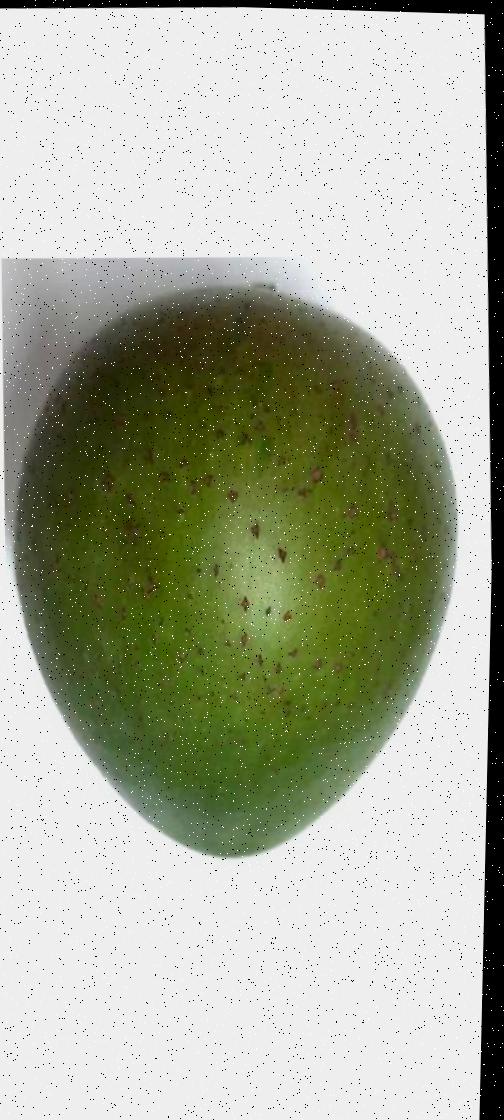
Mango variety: Ashshina Zhinuk